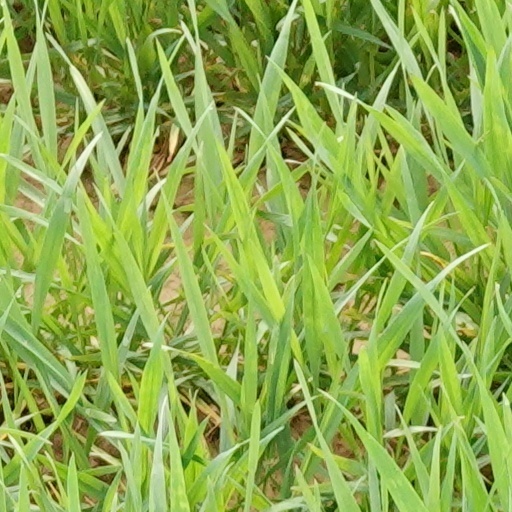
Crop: wheat